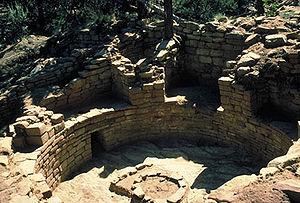
Le Canyons of the Ancients National Monument est un monument national américain situé au sud-ouest de l’État du Colorado. Créé par décret présidentiel le 9 juin 2000, il englobe une surface de 663 km² tout en entourant trois des quatre sections du monument Hovenweep National Monument qui est administré par le National Park Service. La préservation du site a permis une meilleure protection des richesses archéologiques locales. En 2005, 6 000 sites d’intérêts archéologiques avaient ainsi été découverts dans le monument.